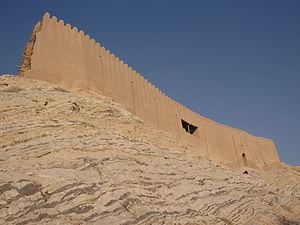
Le Château de Rey est un château de la ville de Ray, en Iran, construit par les Mèdes.
Farrokhzad, également connu sous le nom de Pav, était un aristocrate iranien de la maison des Ispahbodhan et le fondateur de la dynastie Bavandide, gouvernant de 651 à 665. il a joué un rôle majeur dans les dernières années de l'empire sassanide et l'invasion arabe de l'iran.
Ceci est une liste de châteaux en Iran.